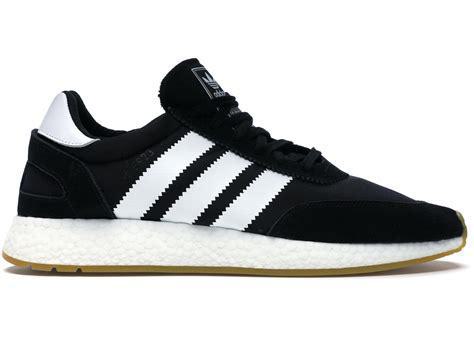
Brand: Adidas
Model: I 5923